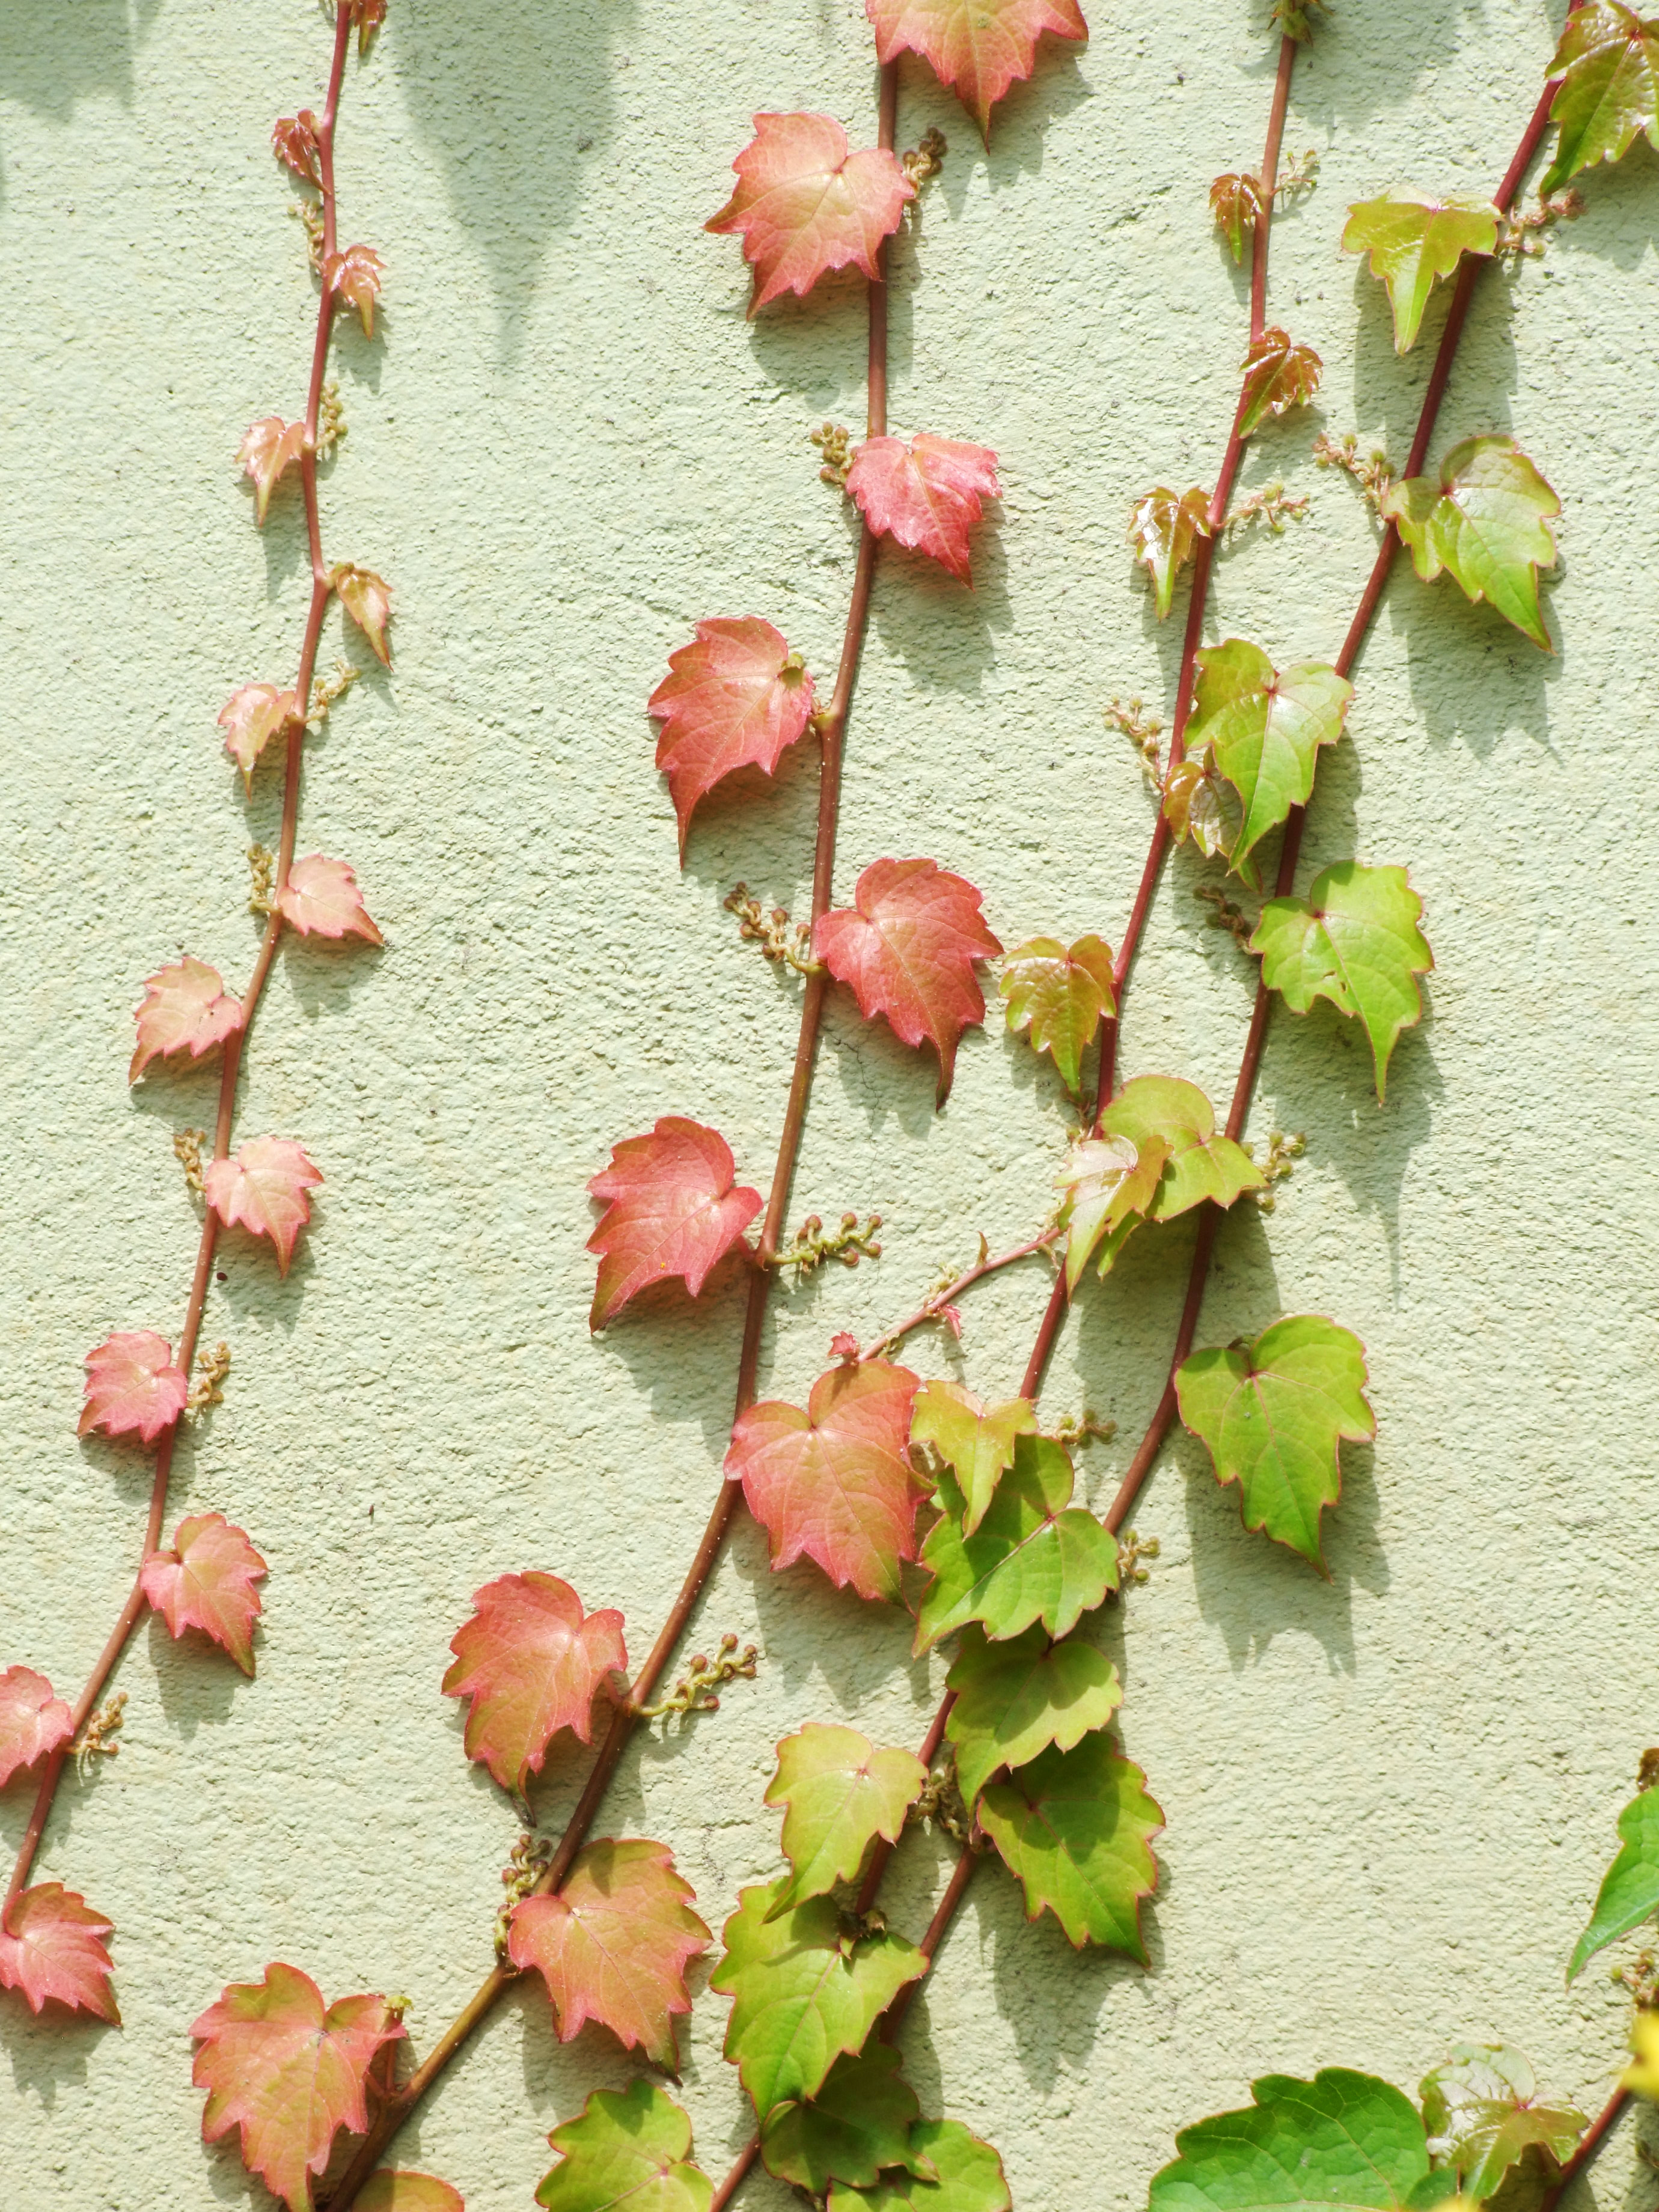
wild, grapes, creeper, wall, green, red, leaf, flower, plant, branch, flowering plant, twig, rose, rose family